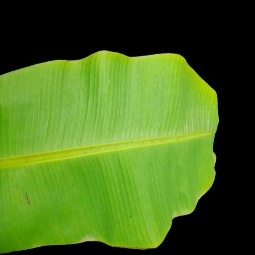
Label: Healthy